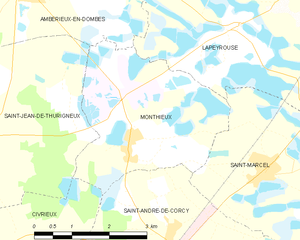
Carte des communes françaises: Monthieux